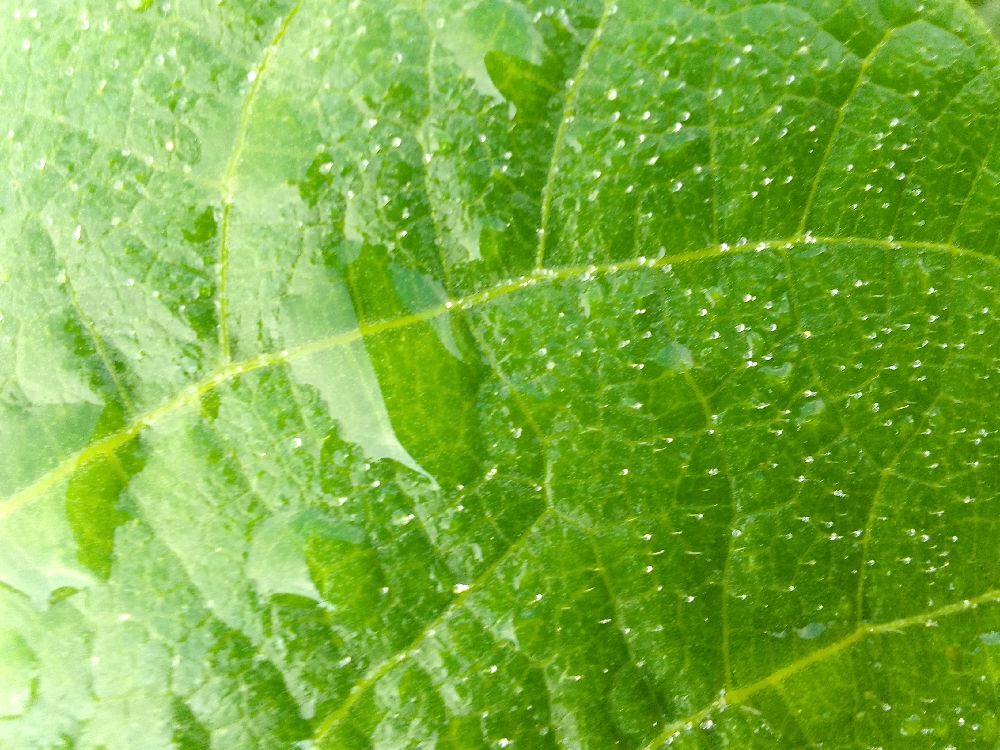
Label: healthy